Women's Refuge (film)

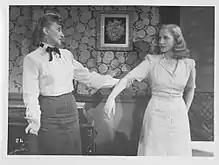
Screen shot of 1946 Argentine film "Women's Refuge" ("Albergue de mujeres")

Women's Refuge is a 1946 Argentine film of the classical era of Argentine cinema, directed and written by Arturo S. Mom with the script written by Emilio Villalba Welsh. The film starred Aída Alberti and Orestes Caviglia, and Bertha Moss. The film is centred on women with feminist themes.